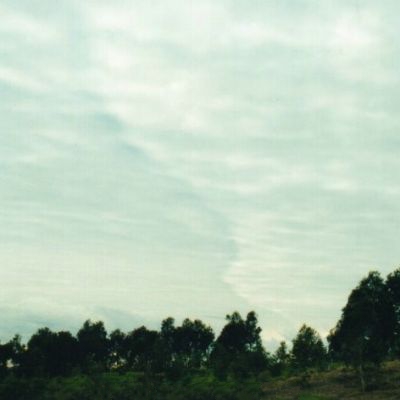
Cloud type: Stratus (St)